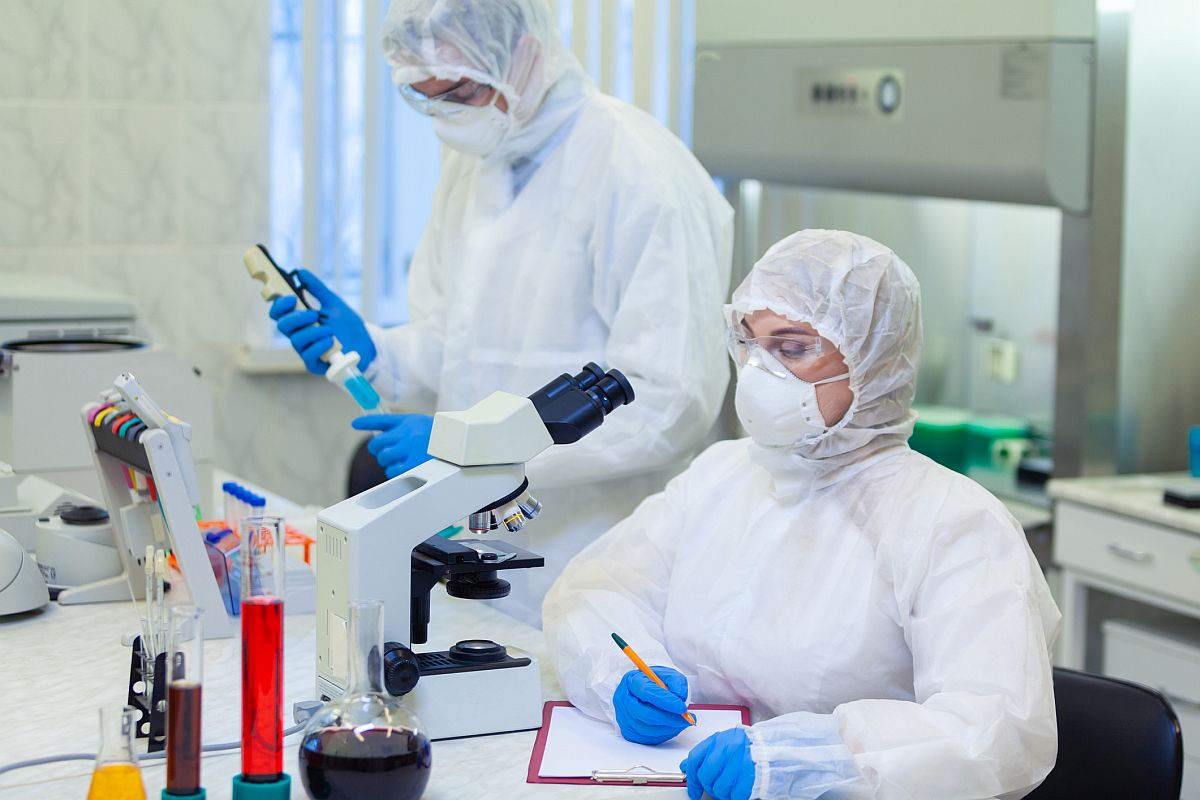
Objects detected:
Face_Shield
Goggles
Mask
Gloves
Gloves
Coverall